Con el culo al aire

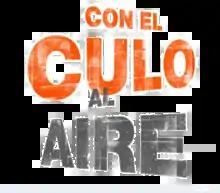

Con el culo al aire is a Spanish television sitcom set in a camping site. Comprising 3 seasons and 42 episodes, it aired from February 2012 to July 2014 on Antena 3.